Fault mechanics

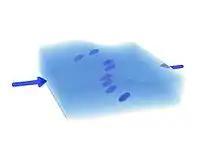
Following forces forming a mountain range

Intraplate earthquakes do not have a following force, and are not associated with mountain building. Thus, there is the puzzling question of how long any interior active zone has to live. For, in a solid stressed plate, every seismic displacement acts to relieve (reduce) stress; the fault zone should come to equilibrium; and all seismic activity cease. One can see this type of arching "lockup" in many natural processes.